List of international presidential trips made by Luiz Inácio Lula da Silva

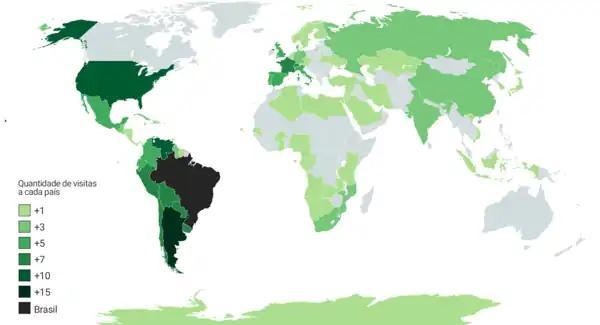
Map of international trips made by President Lula: "(1st presidency)"

Number of visits per country during Lula's second presidency: